Throsby Park

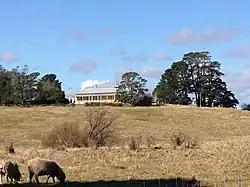
Throsby Park in May 2021

Throsby Park is a heritage-listed homestead at Church Road, Moss Vale, Wingecarribee Shire, New South Wales, Australia. It was built from 1820 to 1836. The property is owned by the Historic Houses Trust of New South Wales, but is leased to banker Tim Throsby of Barclays, a descendant of the original owners. It was added to the New South Wales State Heritage Register on 2 April 1999.